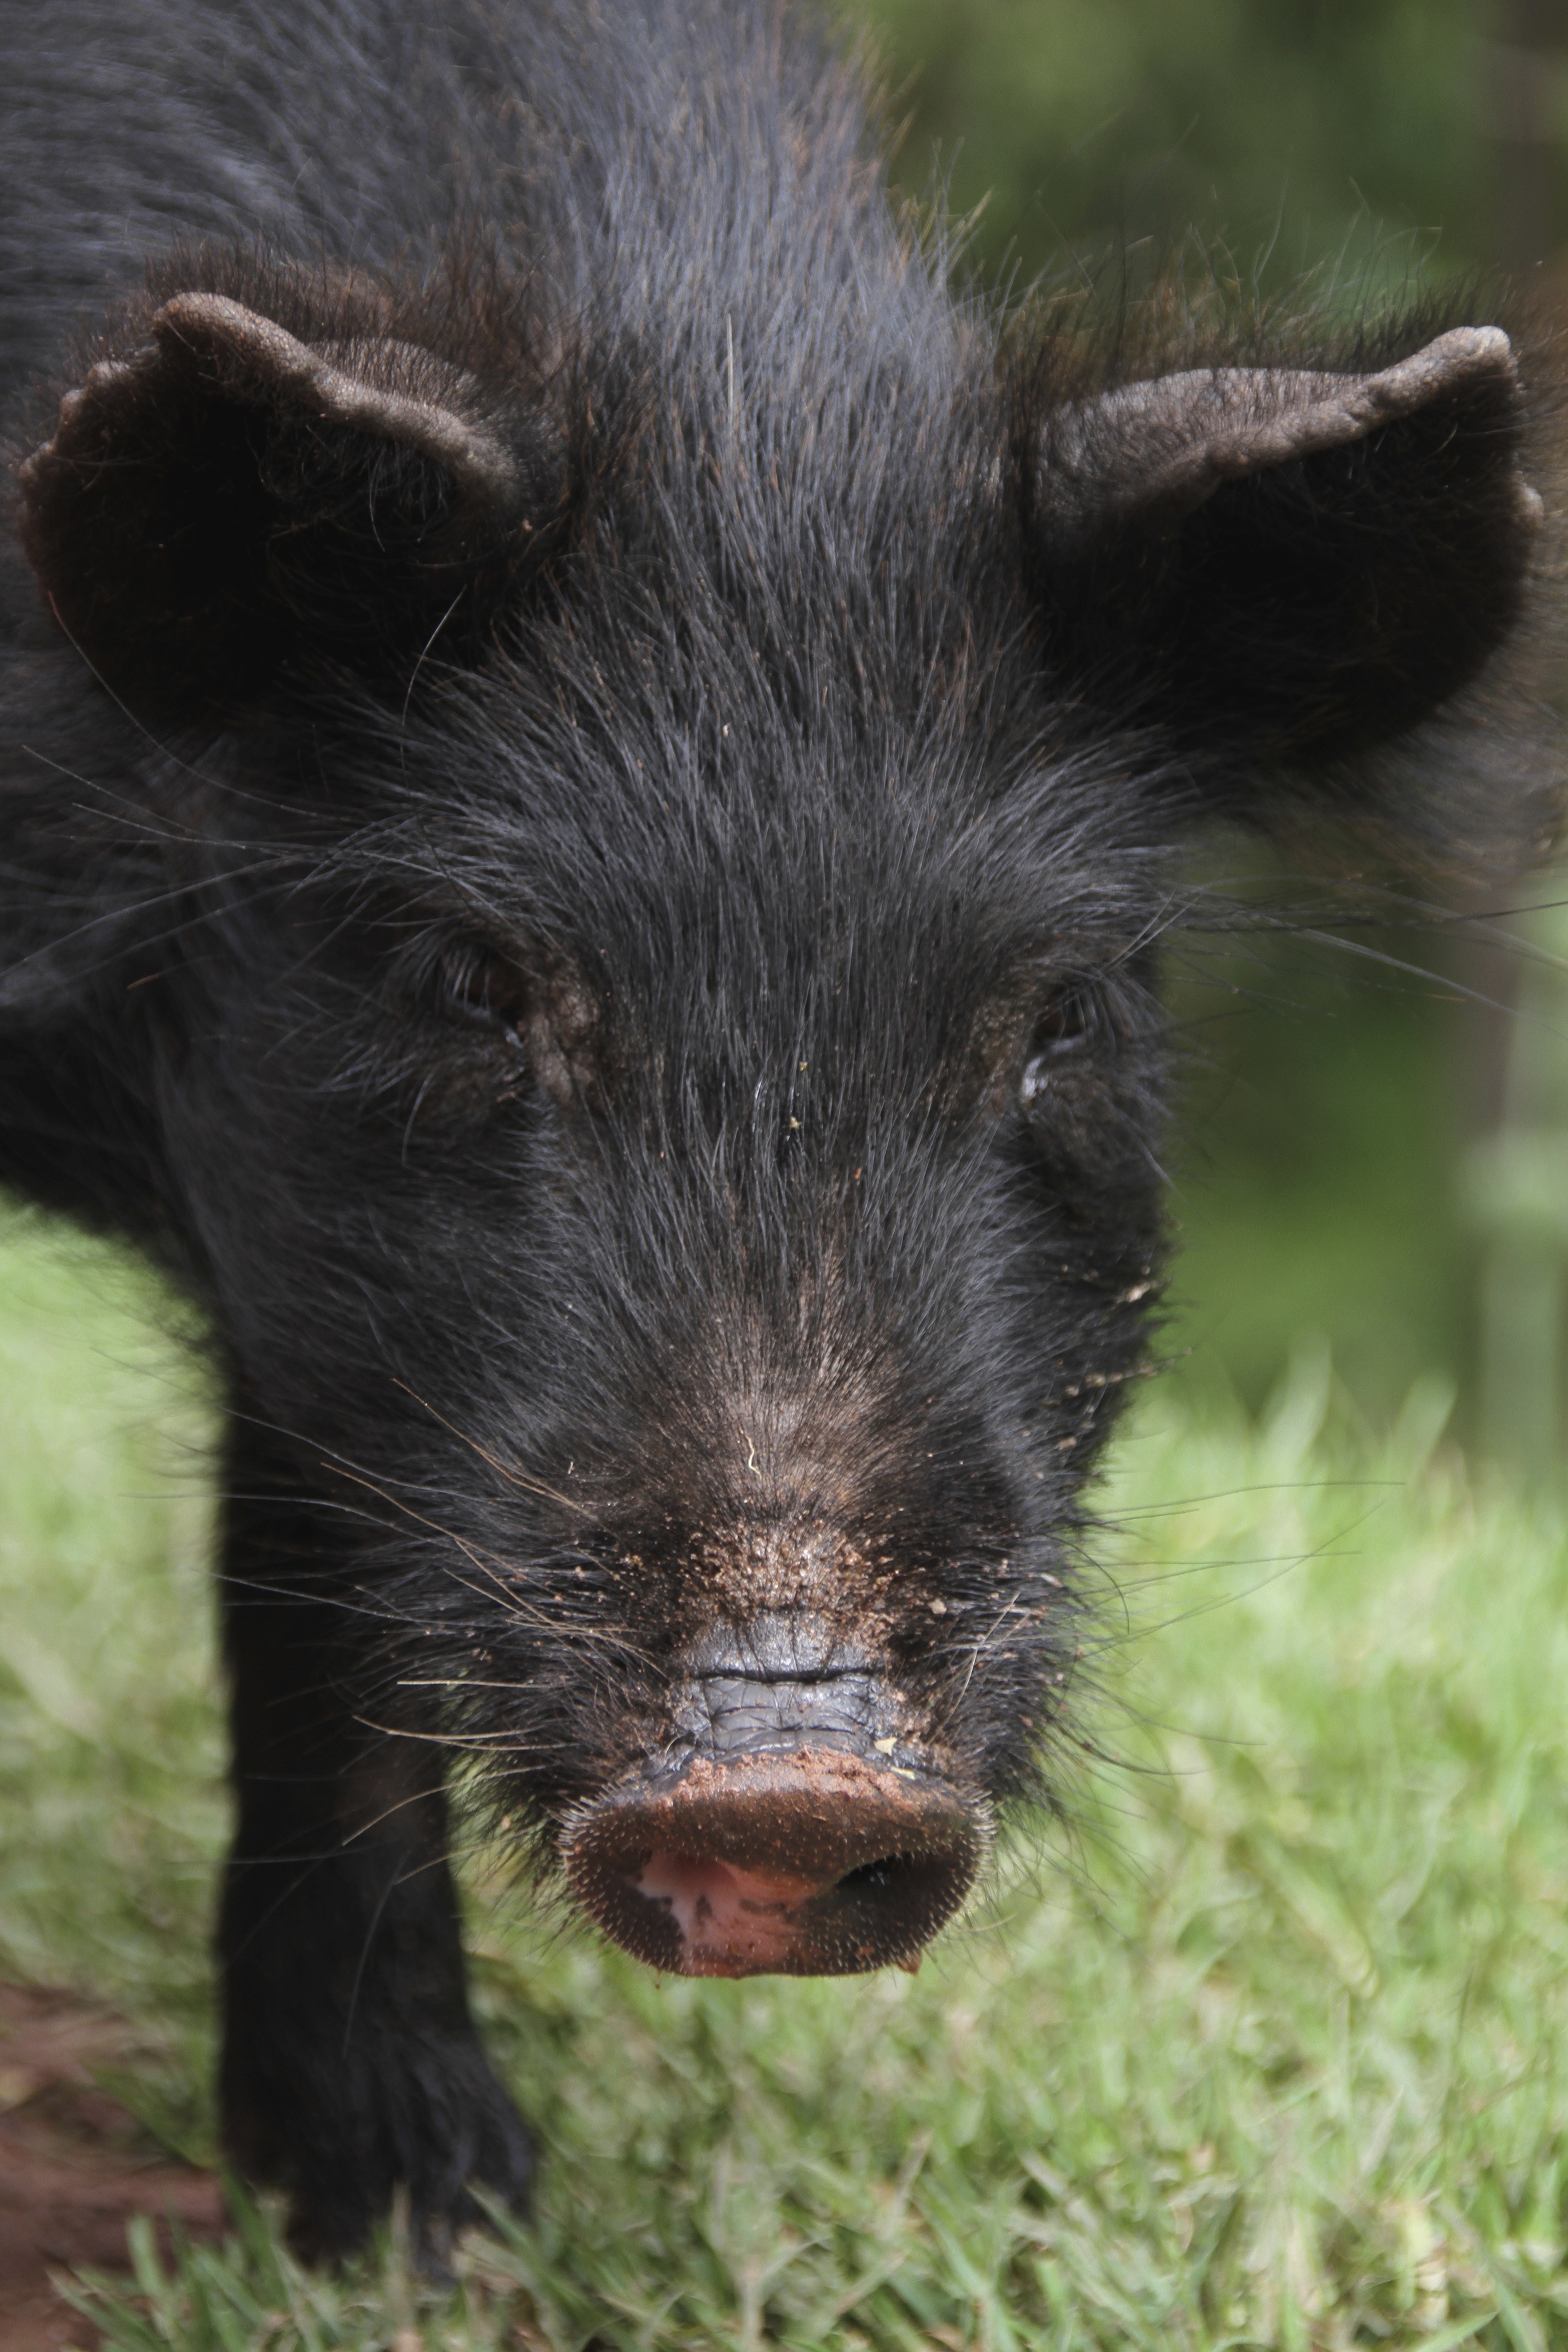
farm, wildlife, mud, mammal, fauna, nose, piglet, sow, snout, smell, vertebrate, pig, sniffing, bristles, wild boar, domestic pig, pig like mammal, peccary